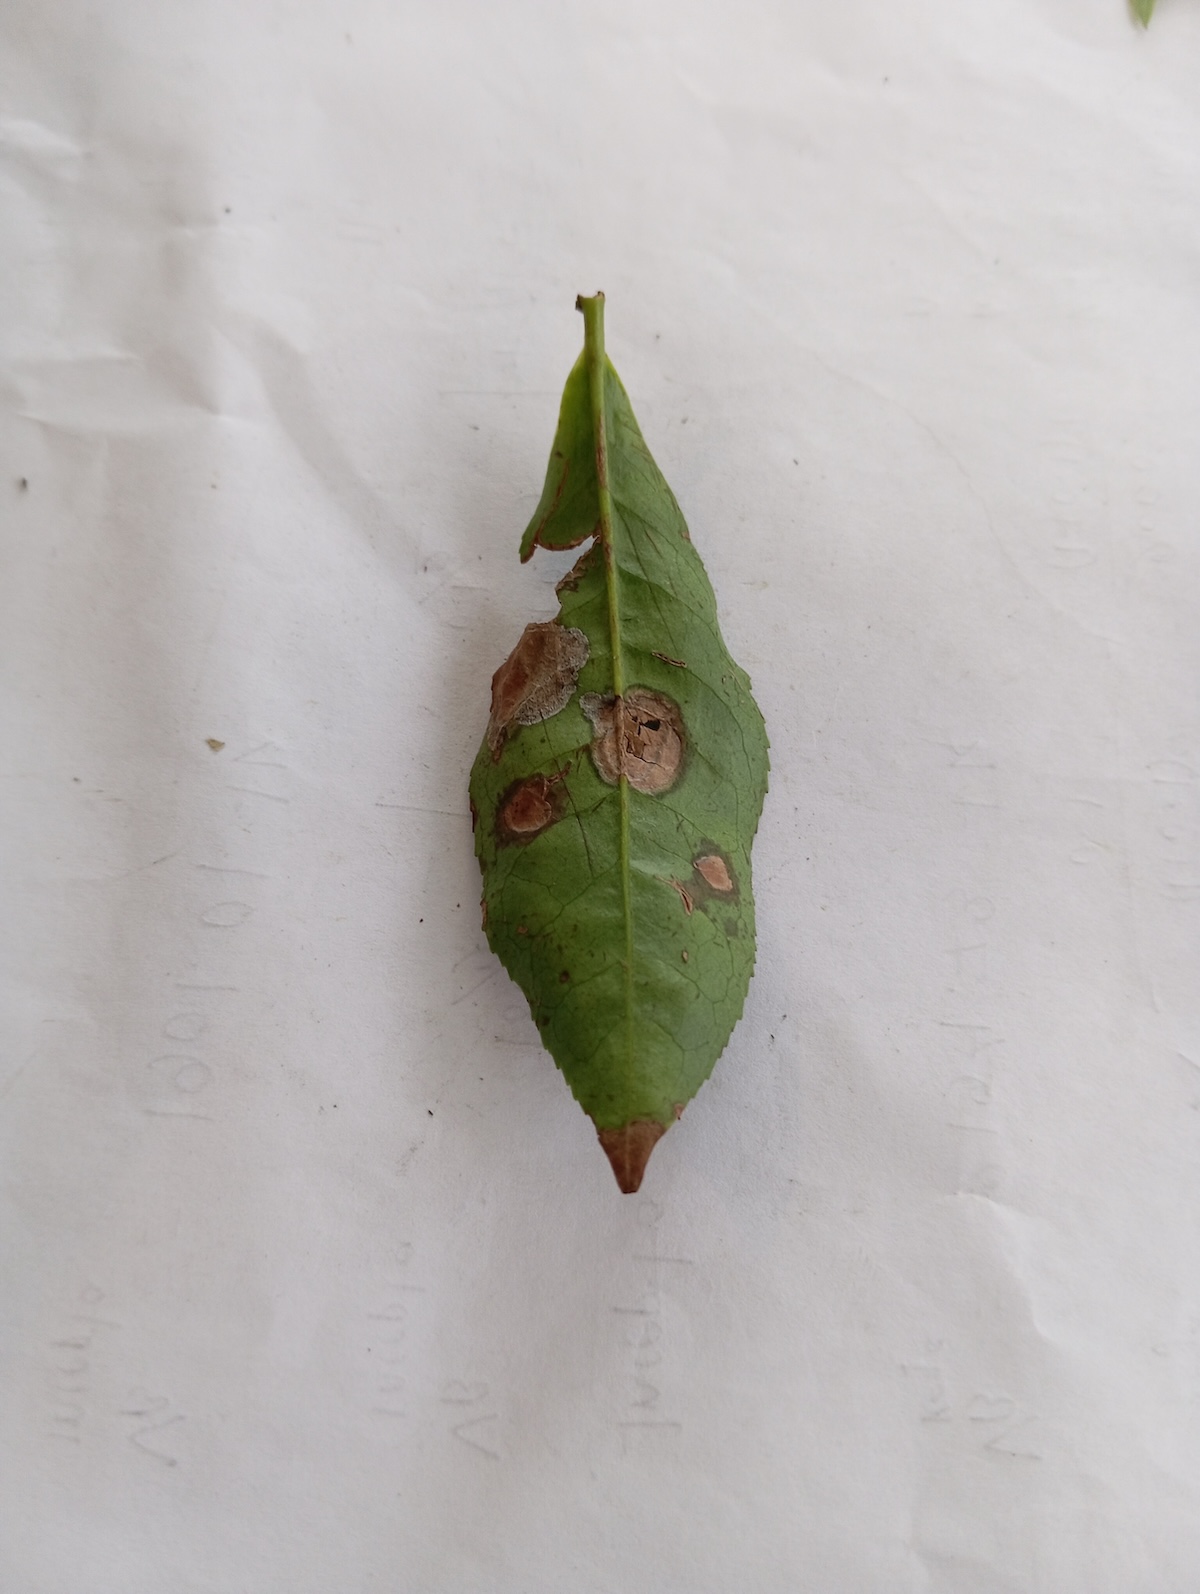
Label: Gray Blight